SM U-14 (Austria-Hungary)

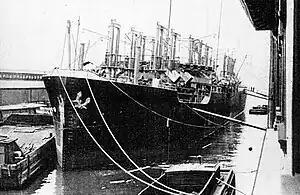
The Italian cargo ship "Milazzo" was the largest ship sunk by "U-14"

On 29 August, von Trapp sank the Italian steamer east of Malta. "Milazzo", at 11,744 tons, was the largest ship sunk by "U-14", and among the largest ships sunk by a U-boat in World War I. "Milazzo", reported by "The New York Times" in 1916 as the largest cargo ship in the world, was the second-largest ship sunk by an Austro-Hungarian submarine. "U-14" concluded her patrol on 1 September, when she returned to Cattaro.